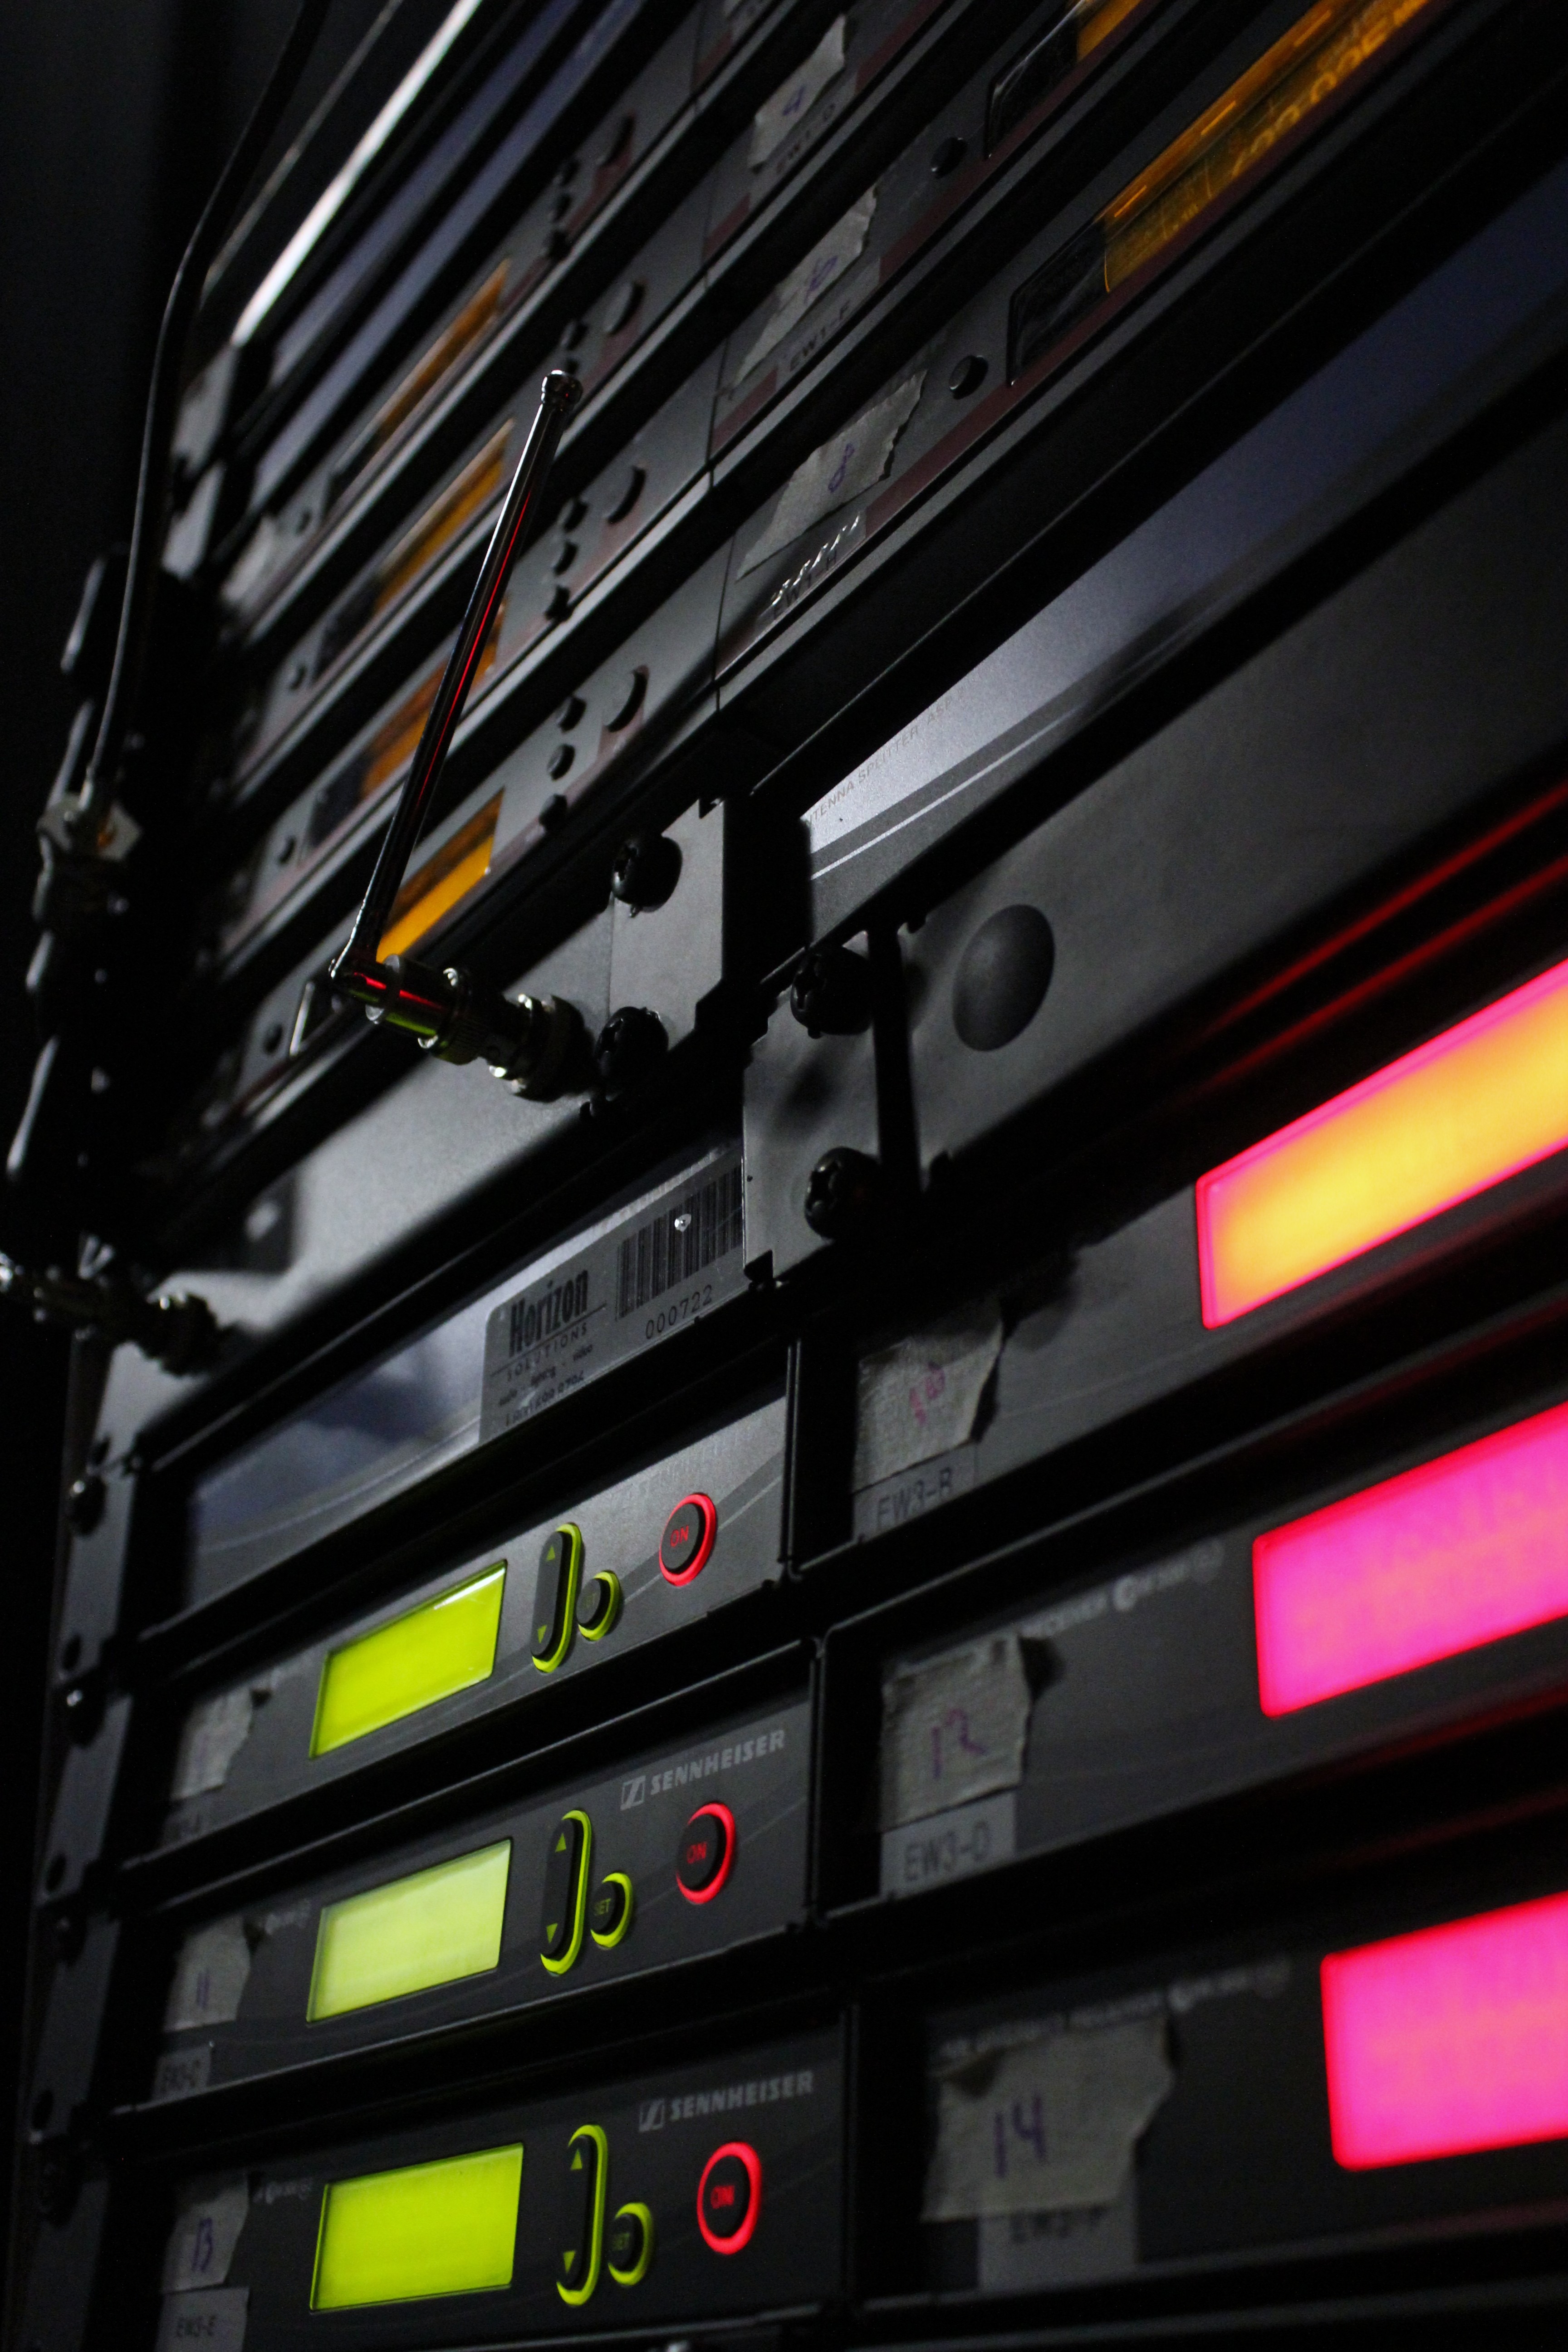
music, light, number, line, equipment, color, black, lighting, neon, interior design, font, electronics, sound, volume, soundwaves